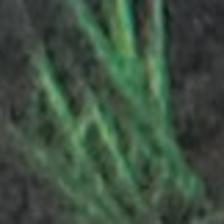
Label: clustered